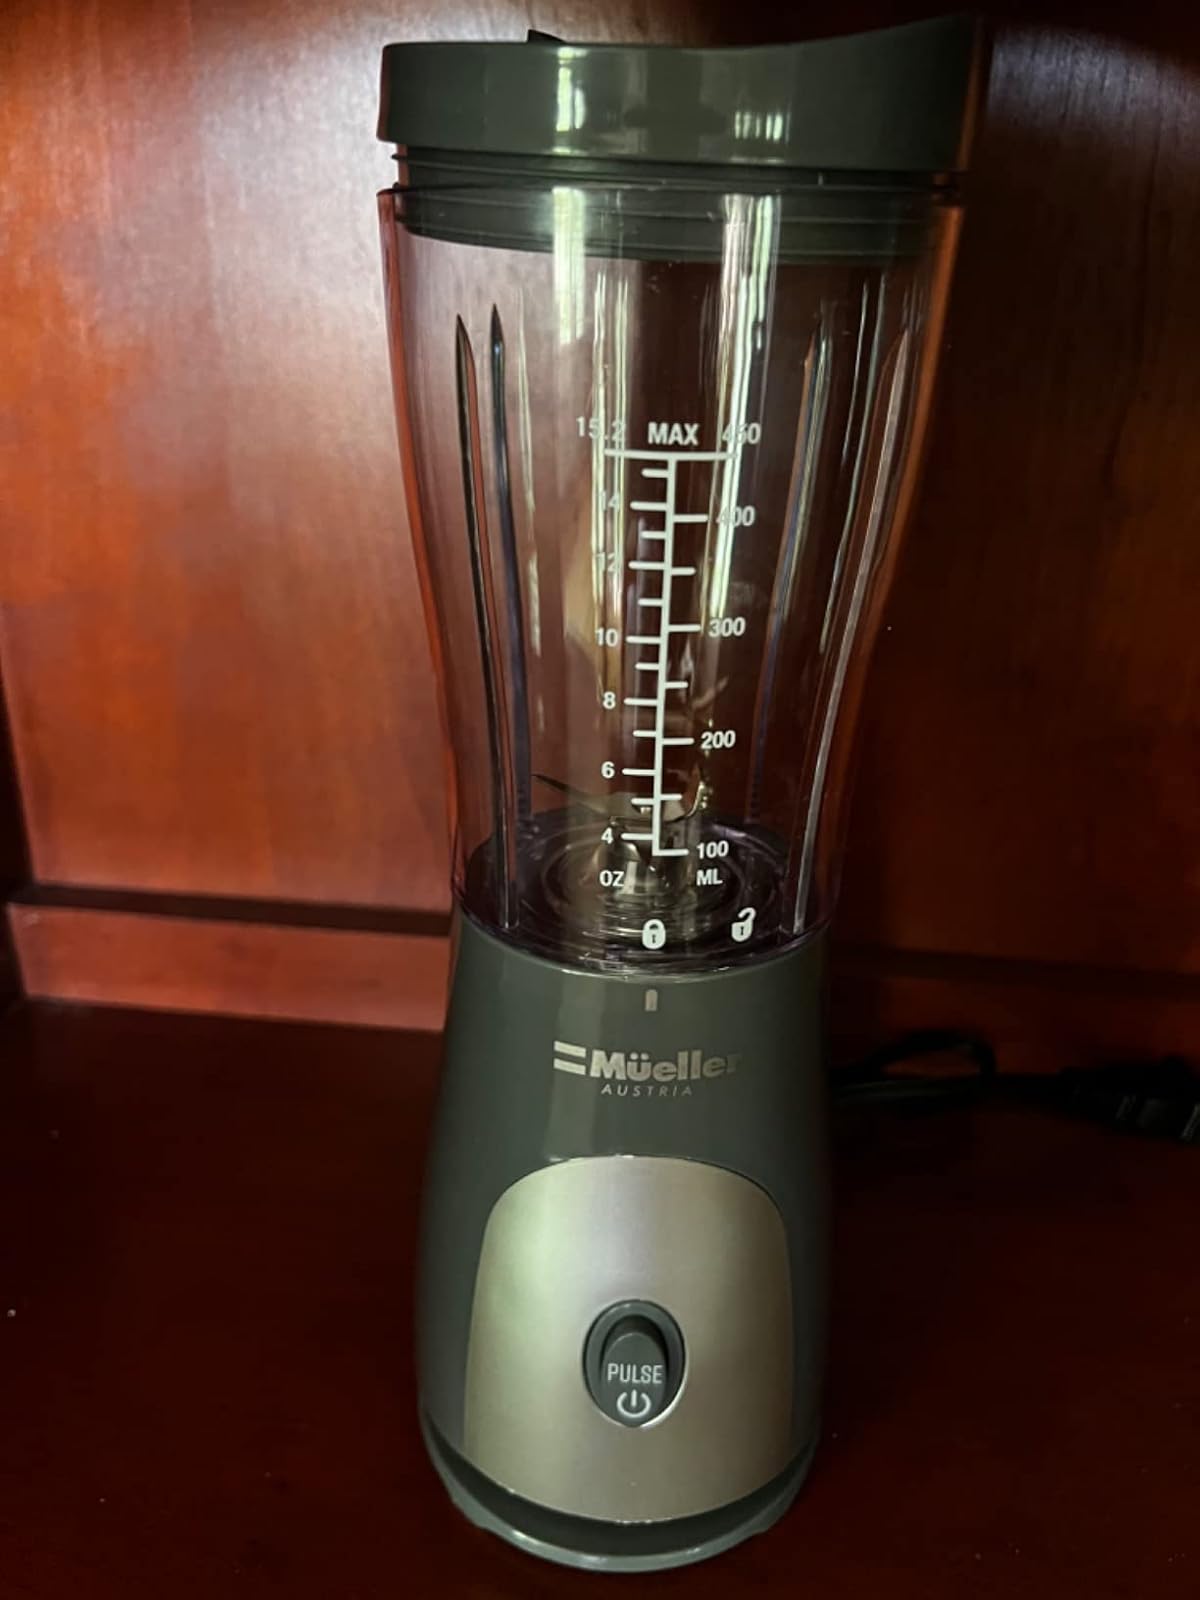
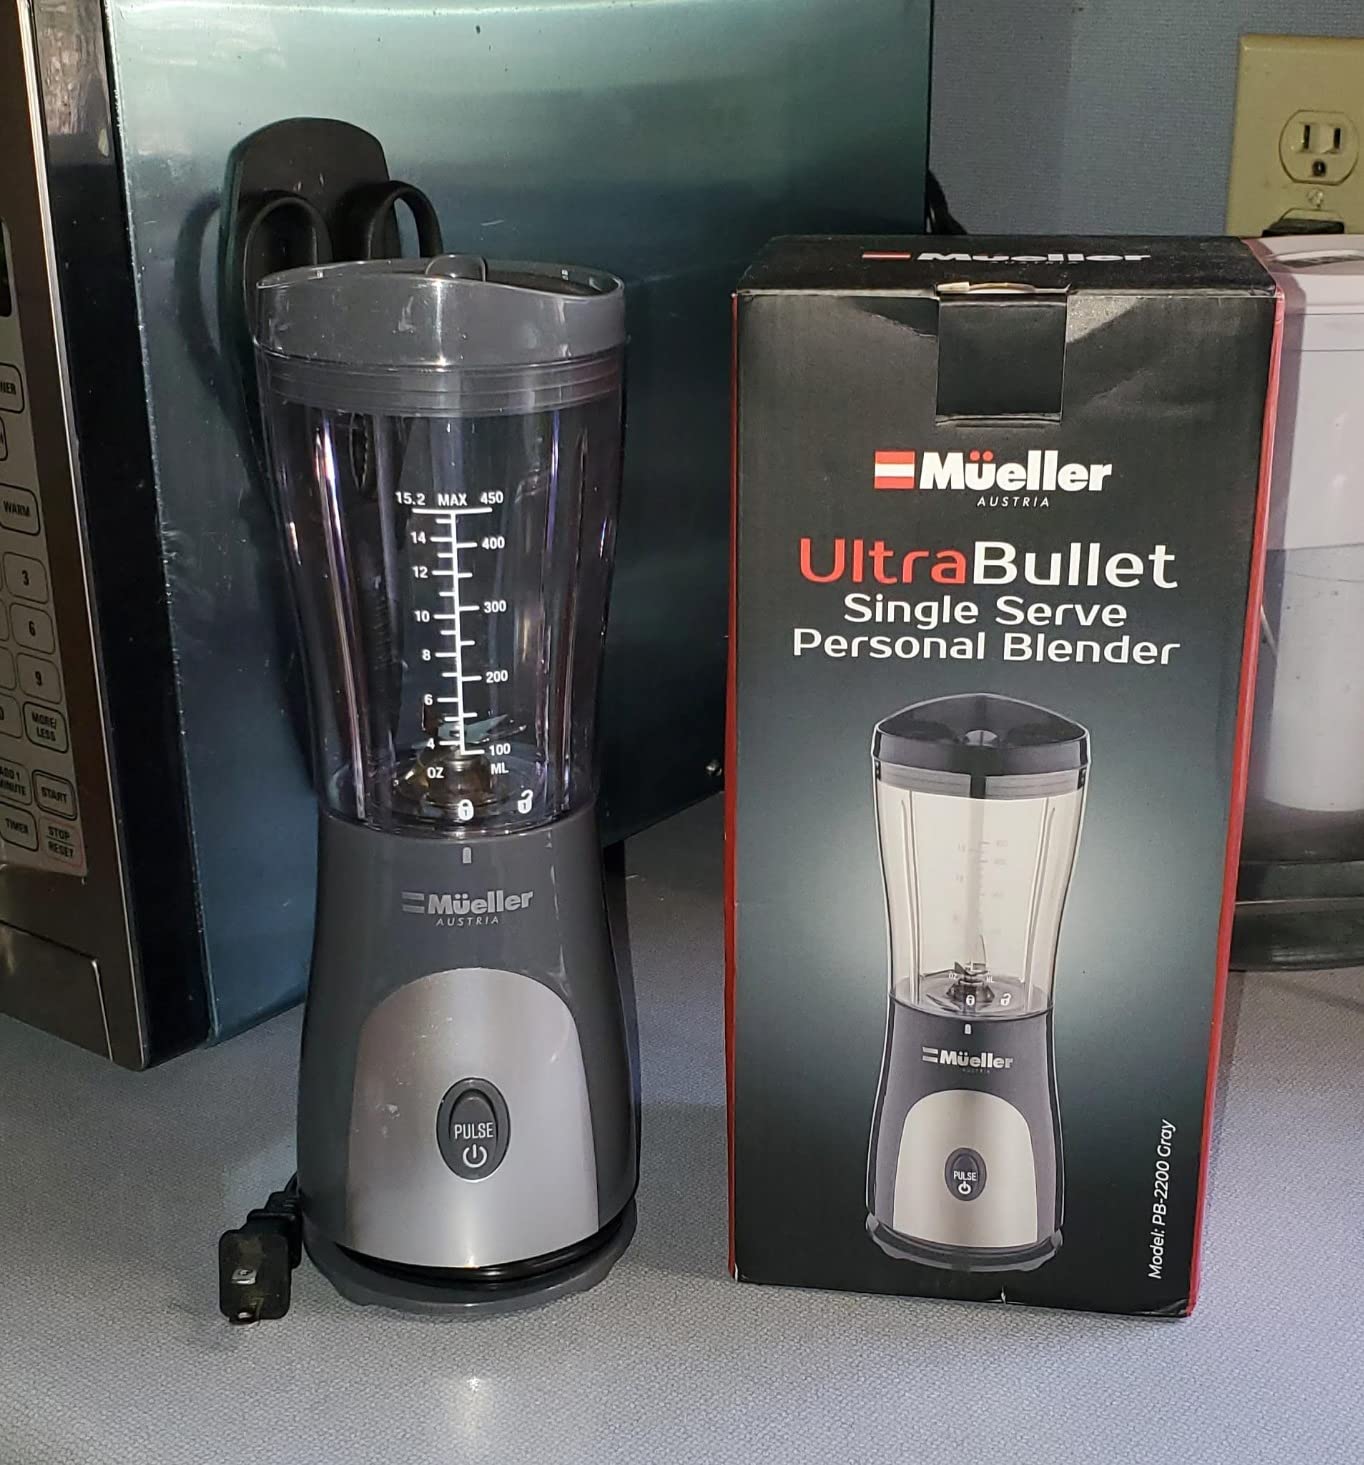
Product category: items_blender
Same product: yes